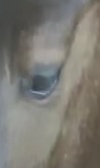
Face region: eyes (orbital_tightening_and_eye_area)
Pain indicator: moderately_present